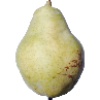
Label: Pear Williams 1